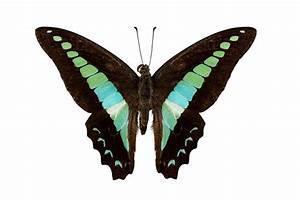
butterfly